Marielle Goitschel

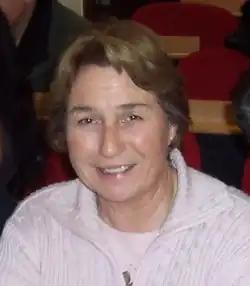
Goitschel in 2003

Micheline Françoise Marielle Goitschel (born 28 September 1945) is a French former alpine skier. Marielle is the younger sister of Christine Goitschel, another champion skier of the time, and the aunt of speed skier Philippe Goitschel.